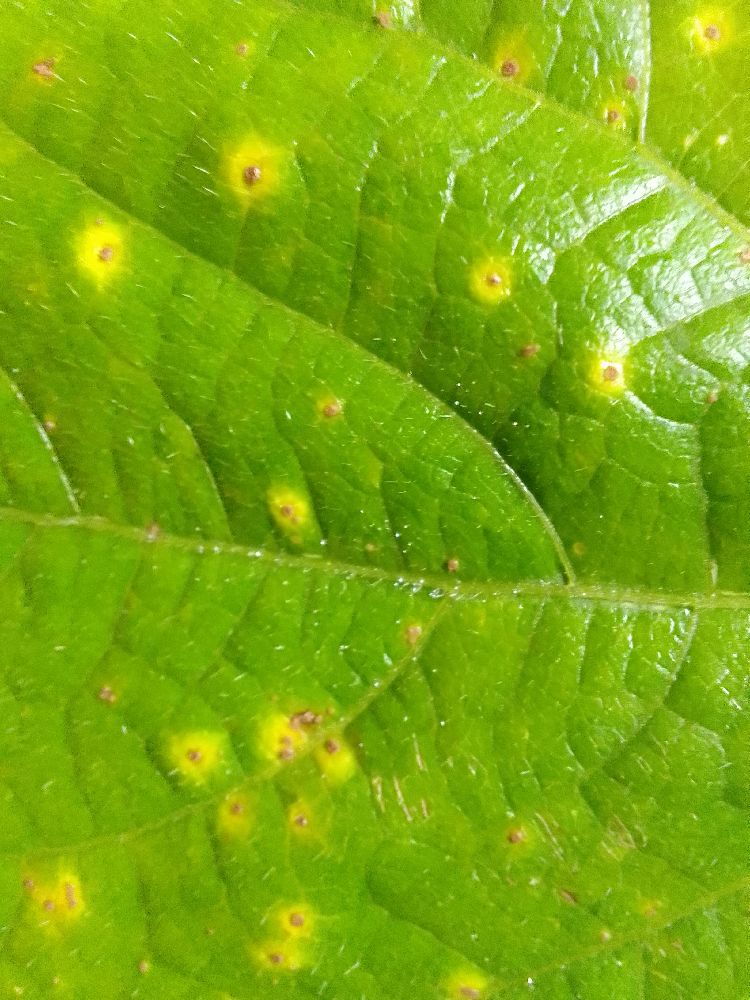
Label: rust